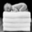
Label: baby